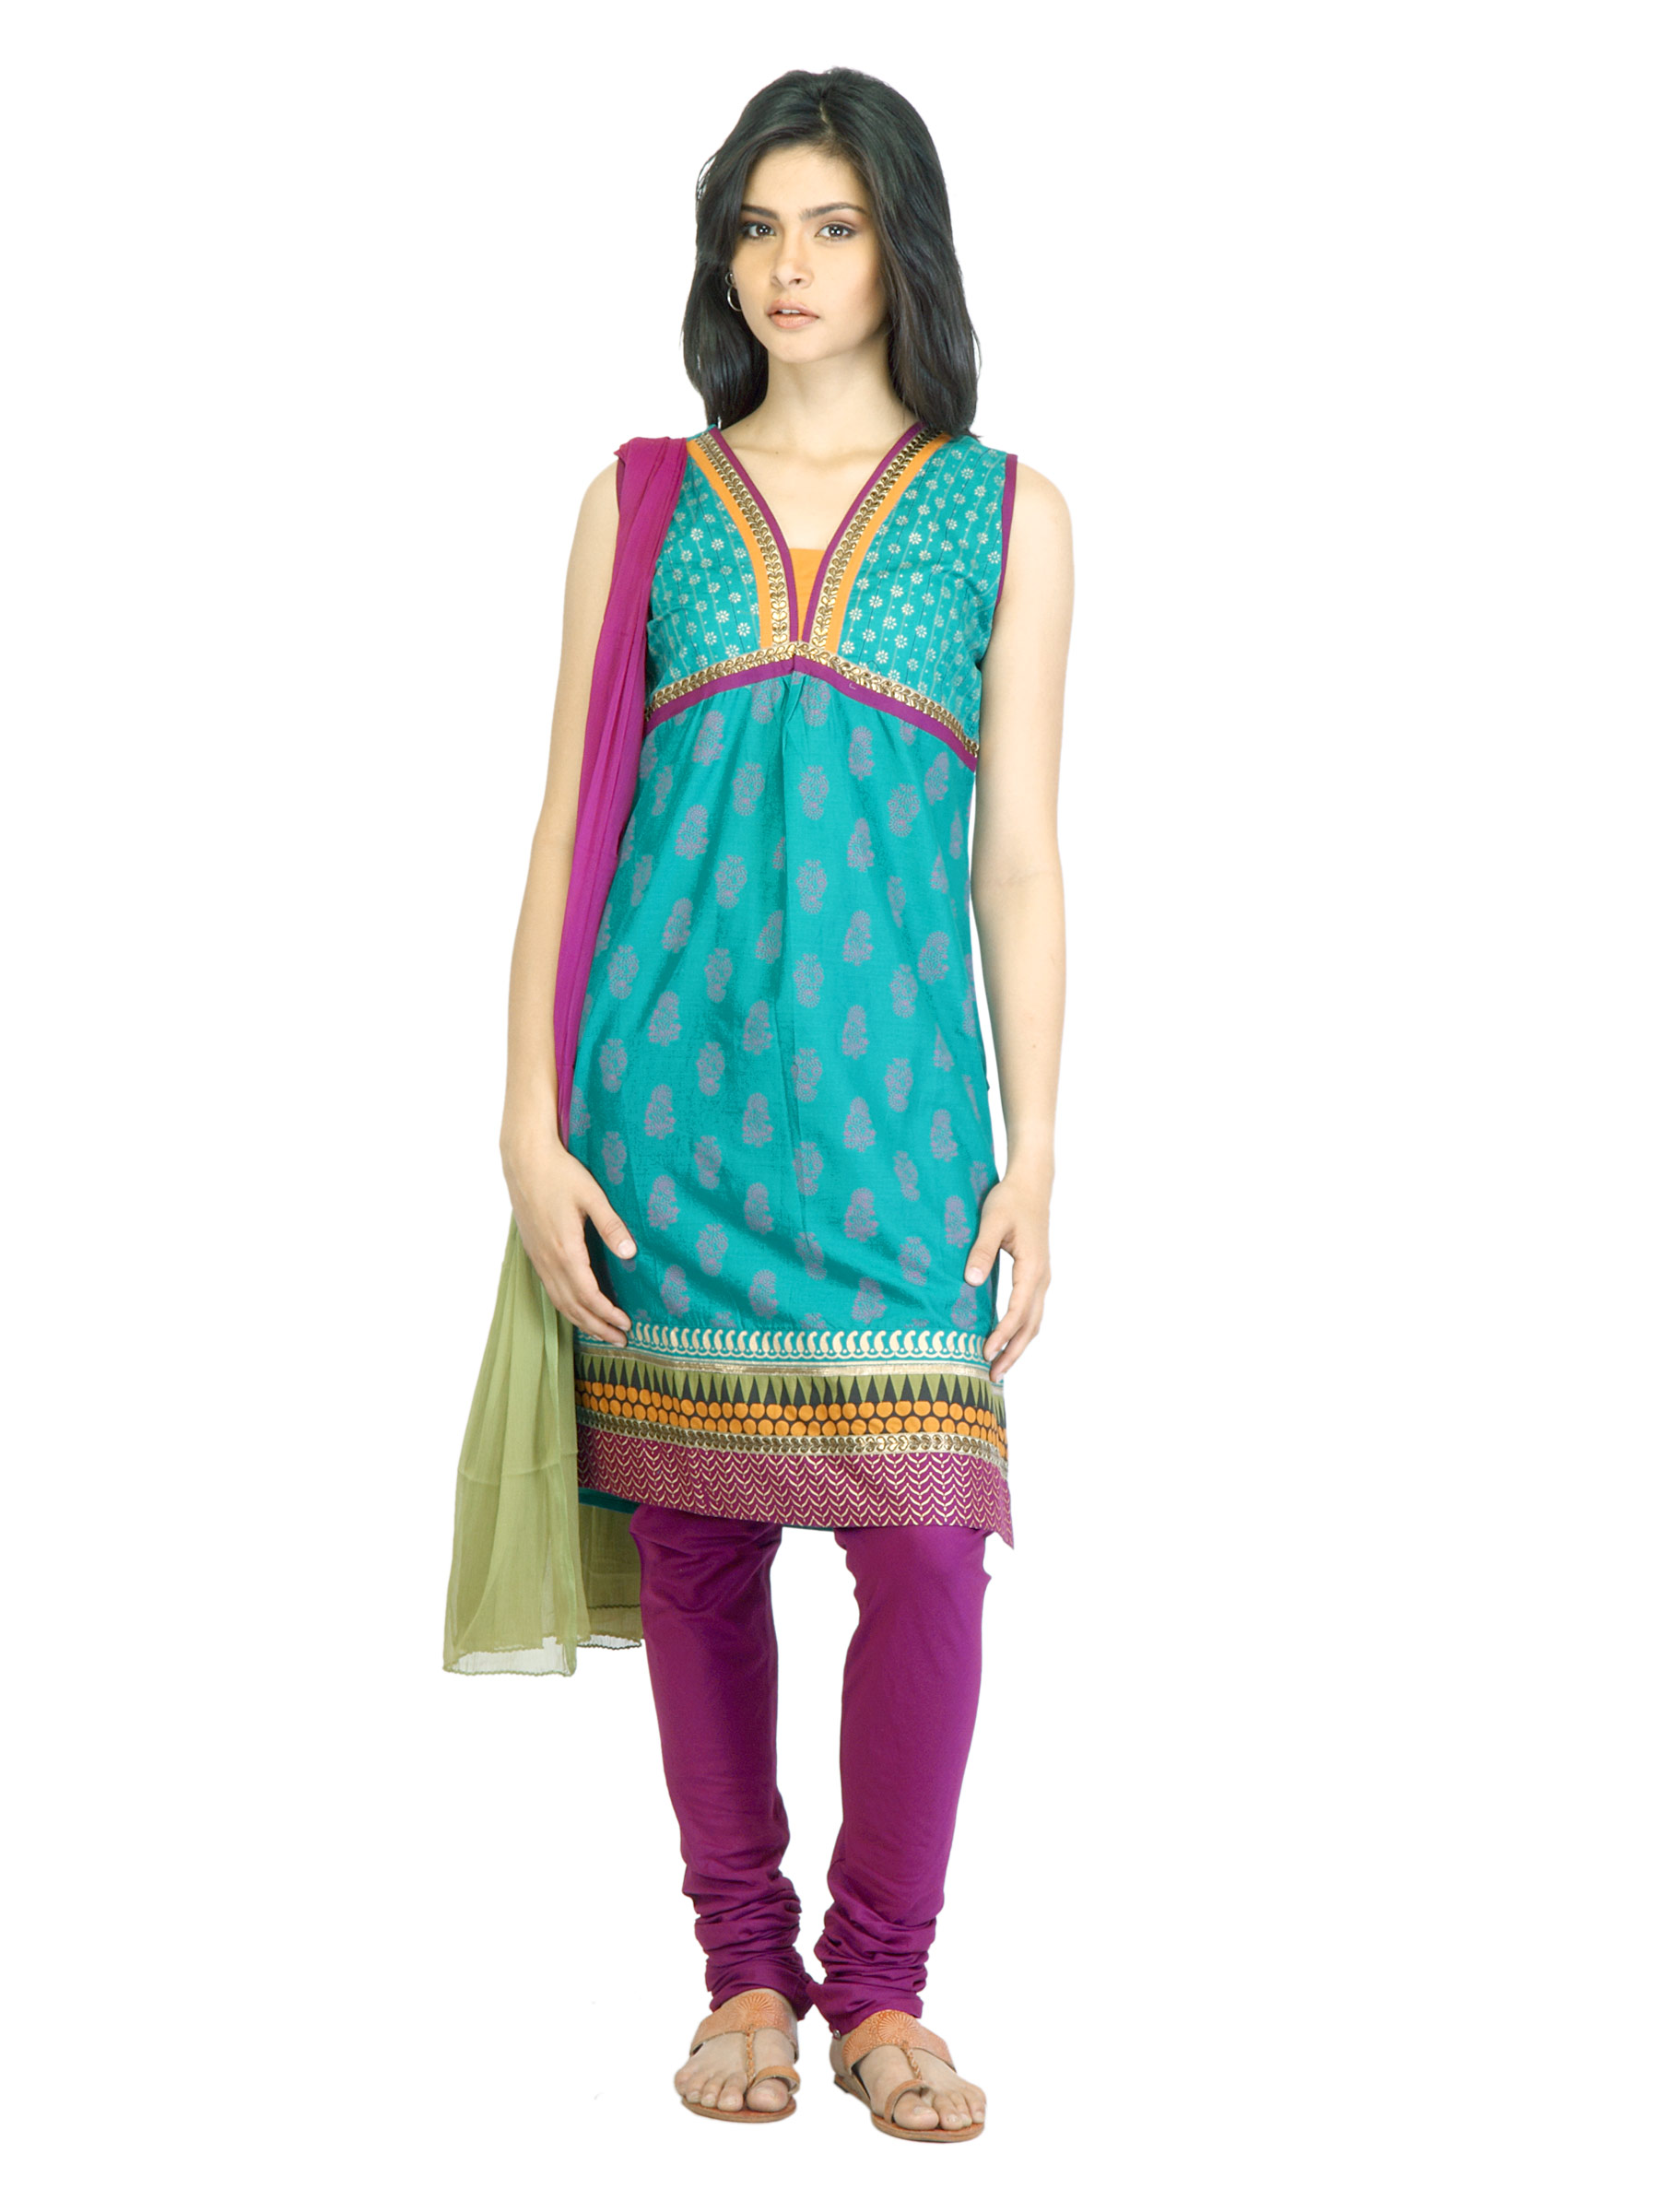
Vishudh Women Green & Purple Churidar Kurta with Dupatta
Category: Apparel / Apparel Set / Kurta Sets
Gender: Women
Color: Green
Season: Fall 2011
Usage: Ethnic